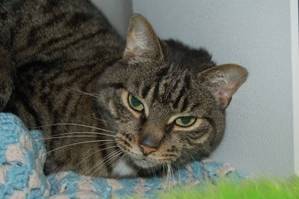
Label: cat